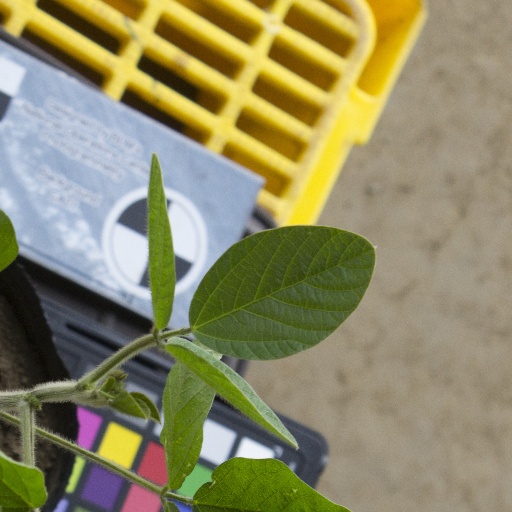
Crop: soybean